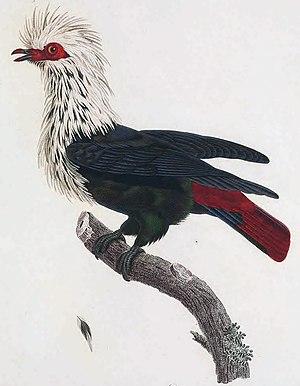
Jean-César Macret est un graveur français, né le 1ᵉʳ mars 1768 à Abbeville et mort après 1813 à Paris, où il fut également marchand d'estampes et professeur de dessin.